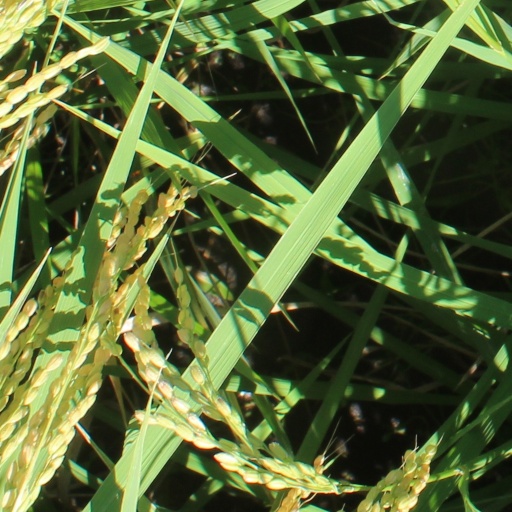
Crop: rice